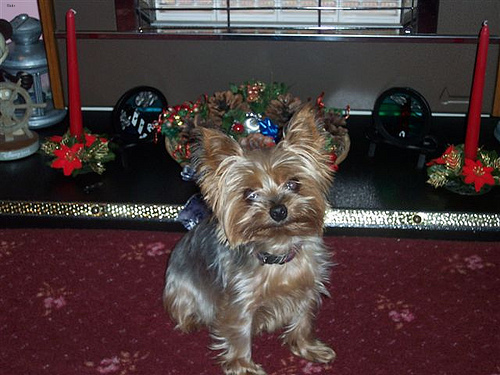
Animal: dog
Breed: yorkshire_terrier